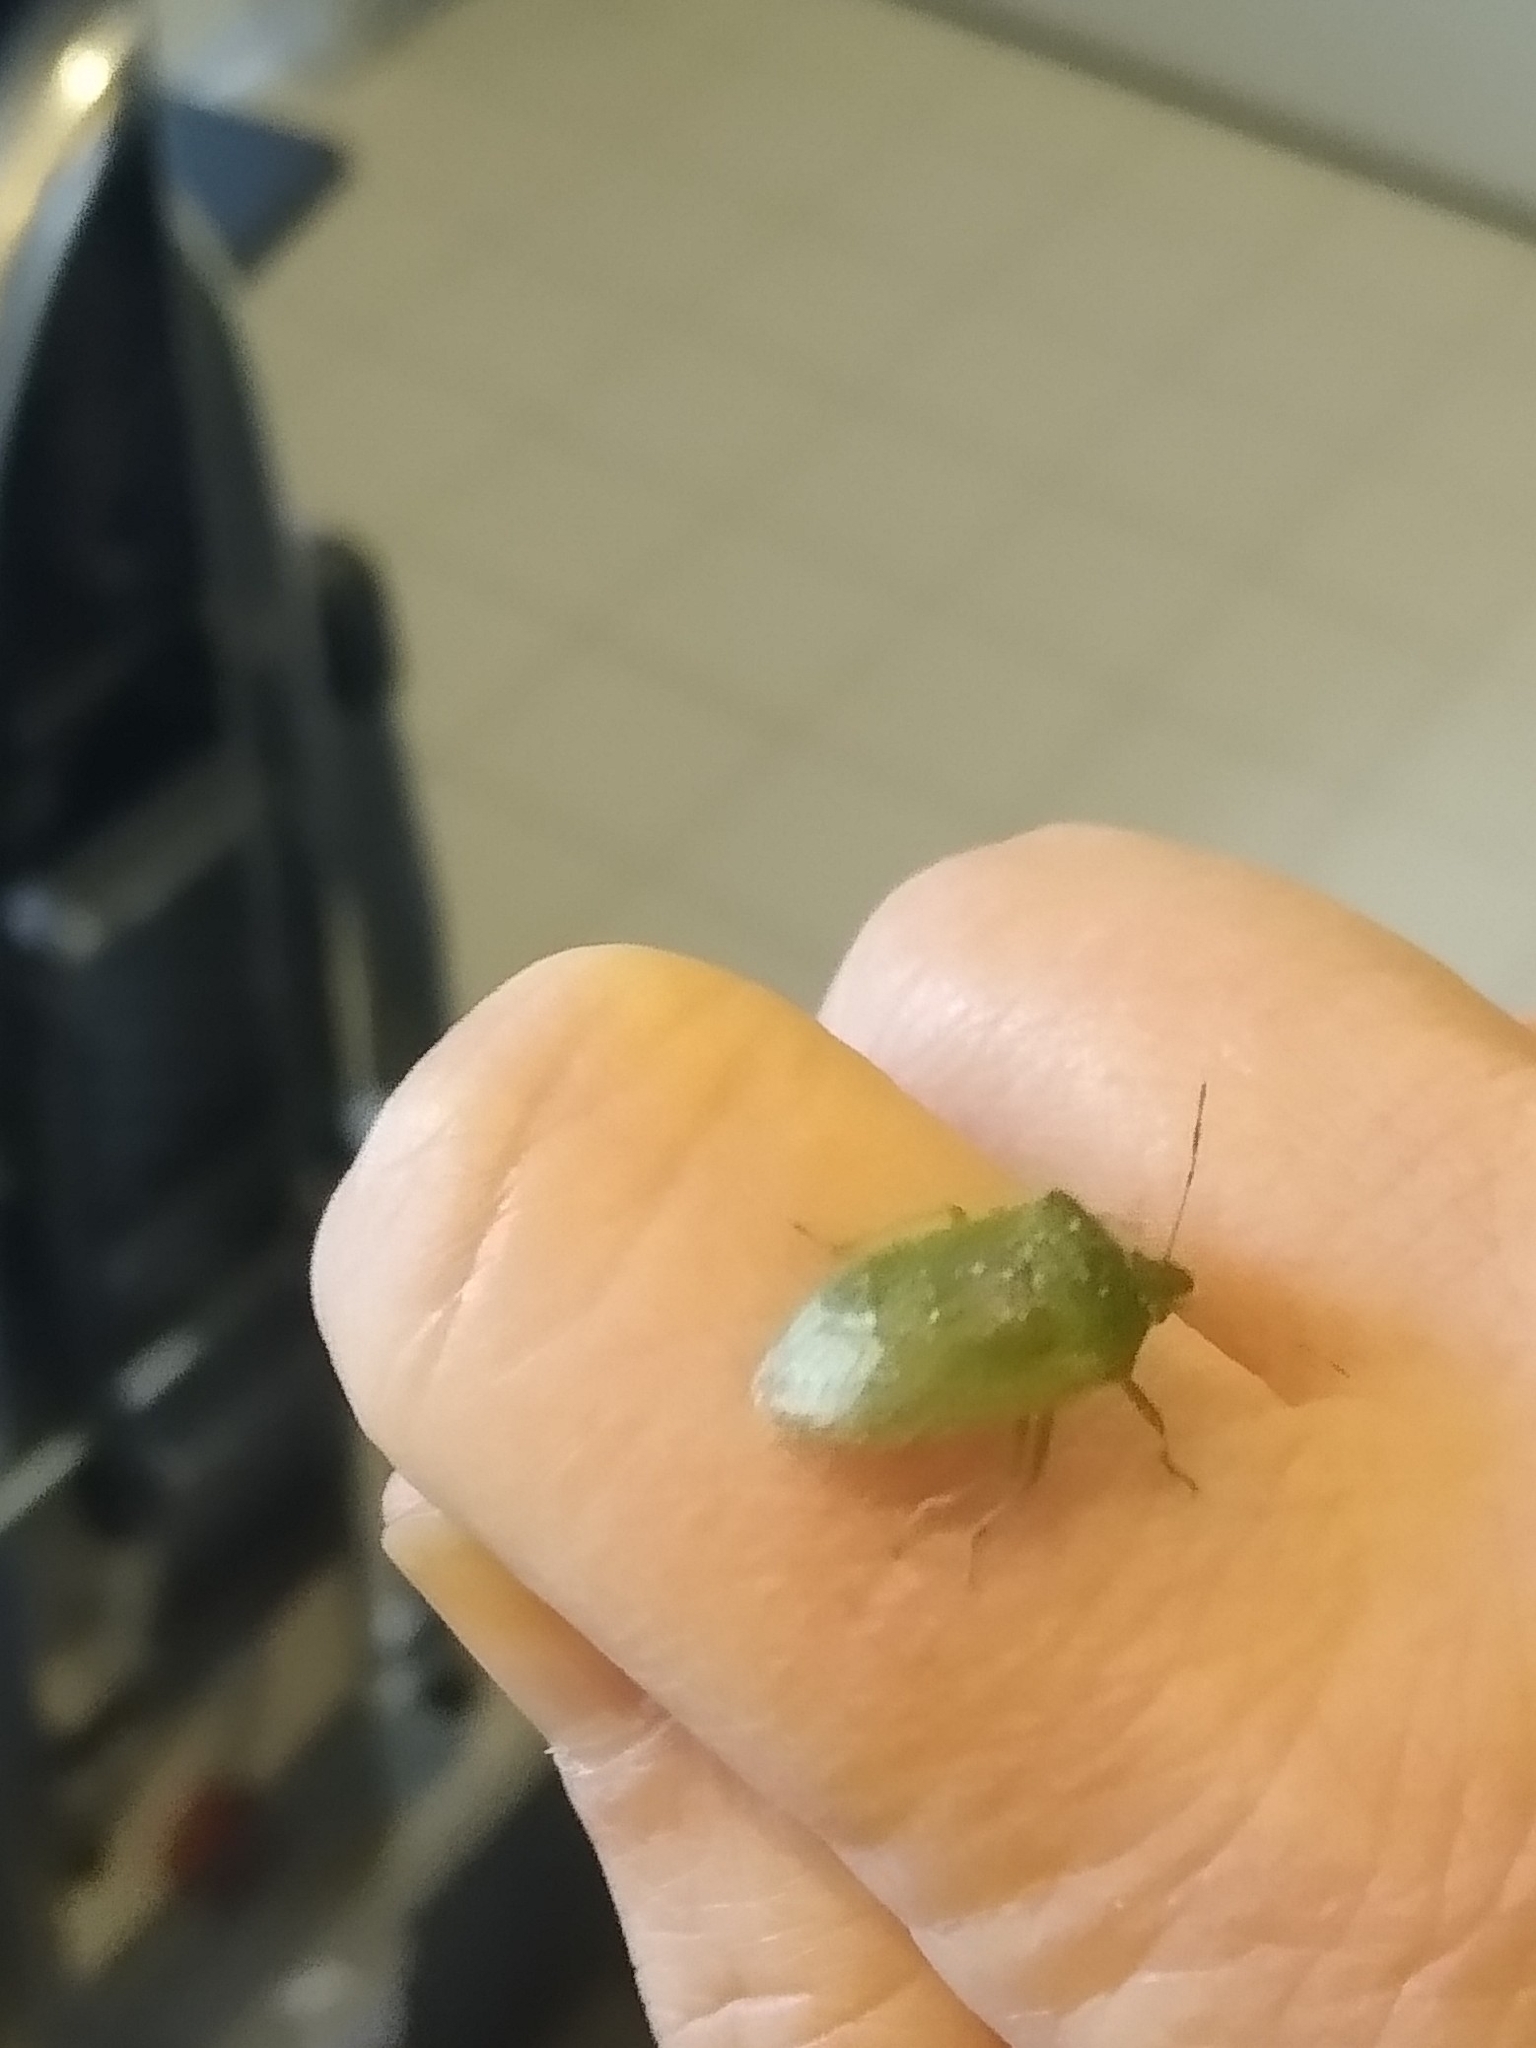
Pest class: stink_bug